Herostratus

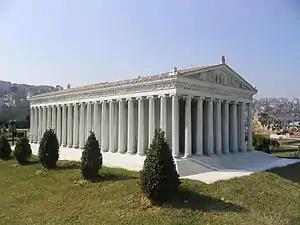
A modern 1:25 scale model of the Temple of Artemis, at Miniatürk, Istanbul, Turkey

Archeological evidence indicates the site of the Temple of Artemis at Ephesus had been of sacred use since the Bronze Age, and the original building was destroyed during a flood in the 7th century BC. A second temple was commissioned by King Croesus of Lydia around 560 BC and built by Cretan architects including Chersiphron, constructed largely of marble, and measuring long and wide with its pillars standing tall. The sculpted bases of the pillars contained life-sized carvings and the roof opened to the sky around a statue of Artemis. The second temple was included on an early list of the Seven Wonders of the Ancient World by Herodotus in the 5th century BC, and was well known in ancient times.